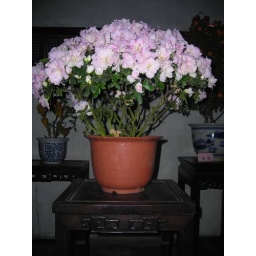
flowers in greenhouse @ tiger hill garden